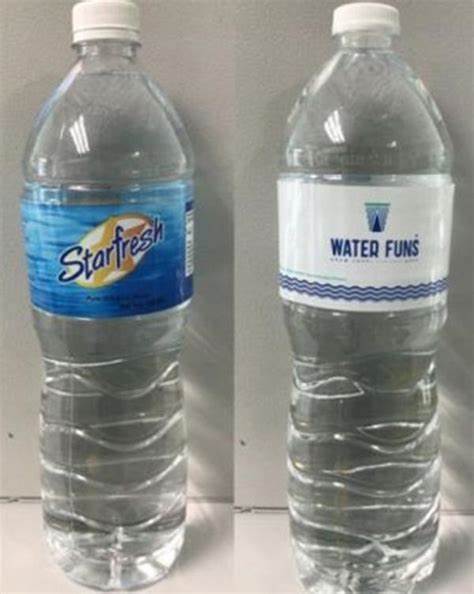
Waste category: plastic